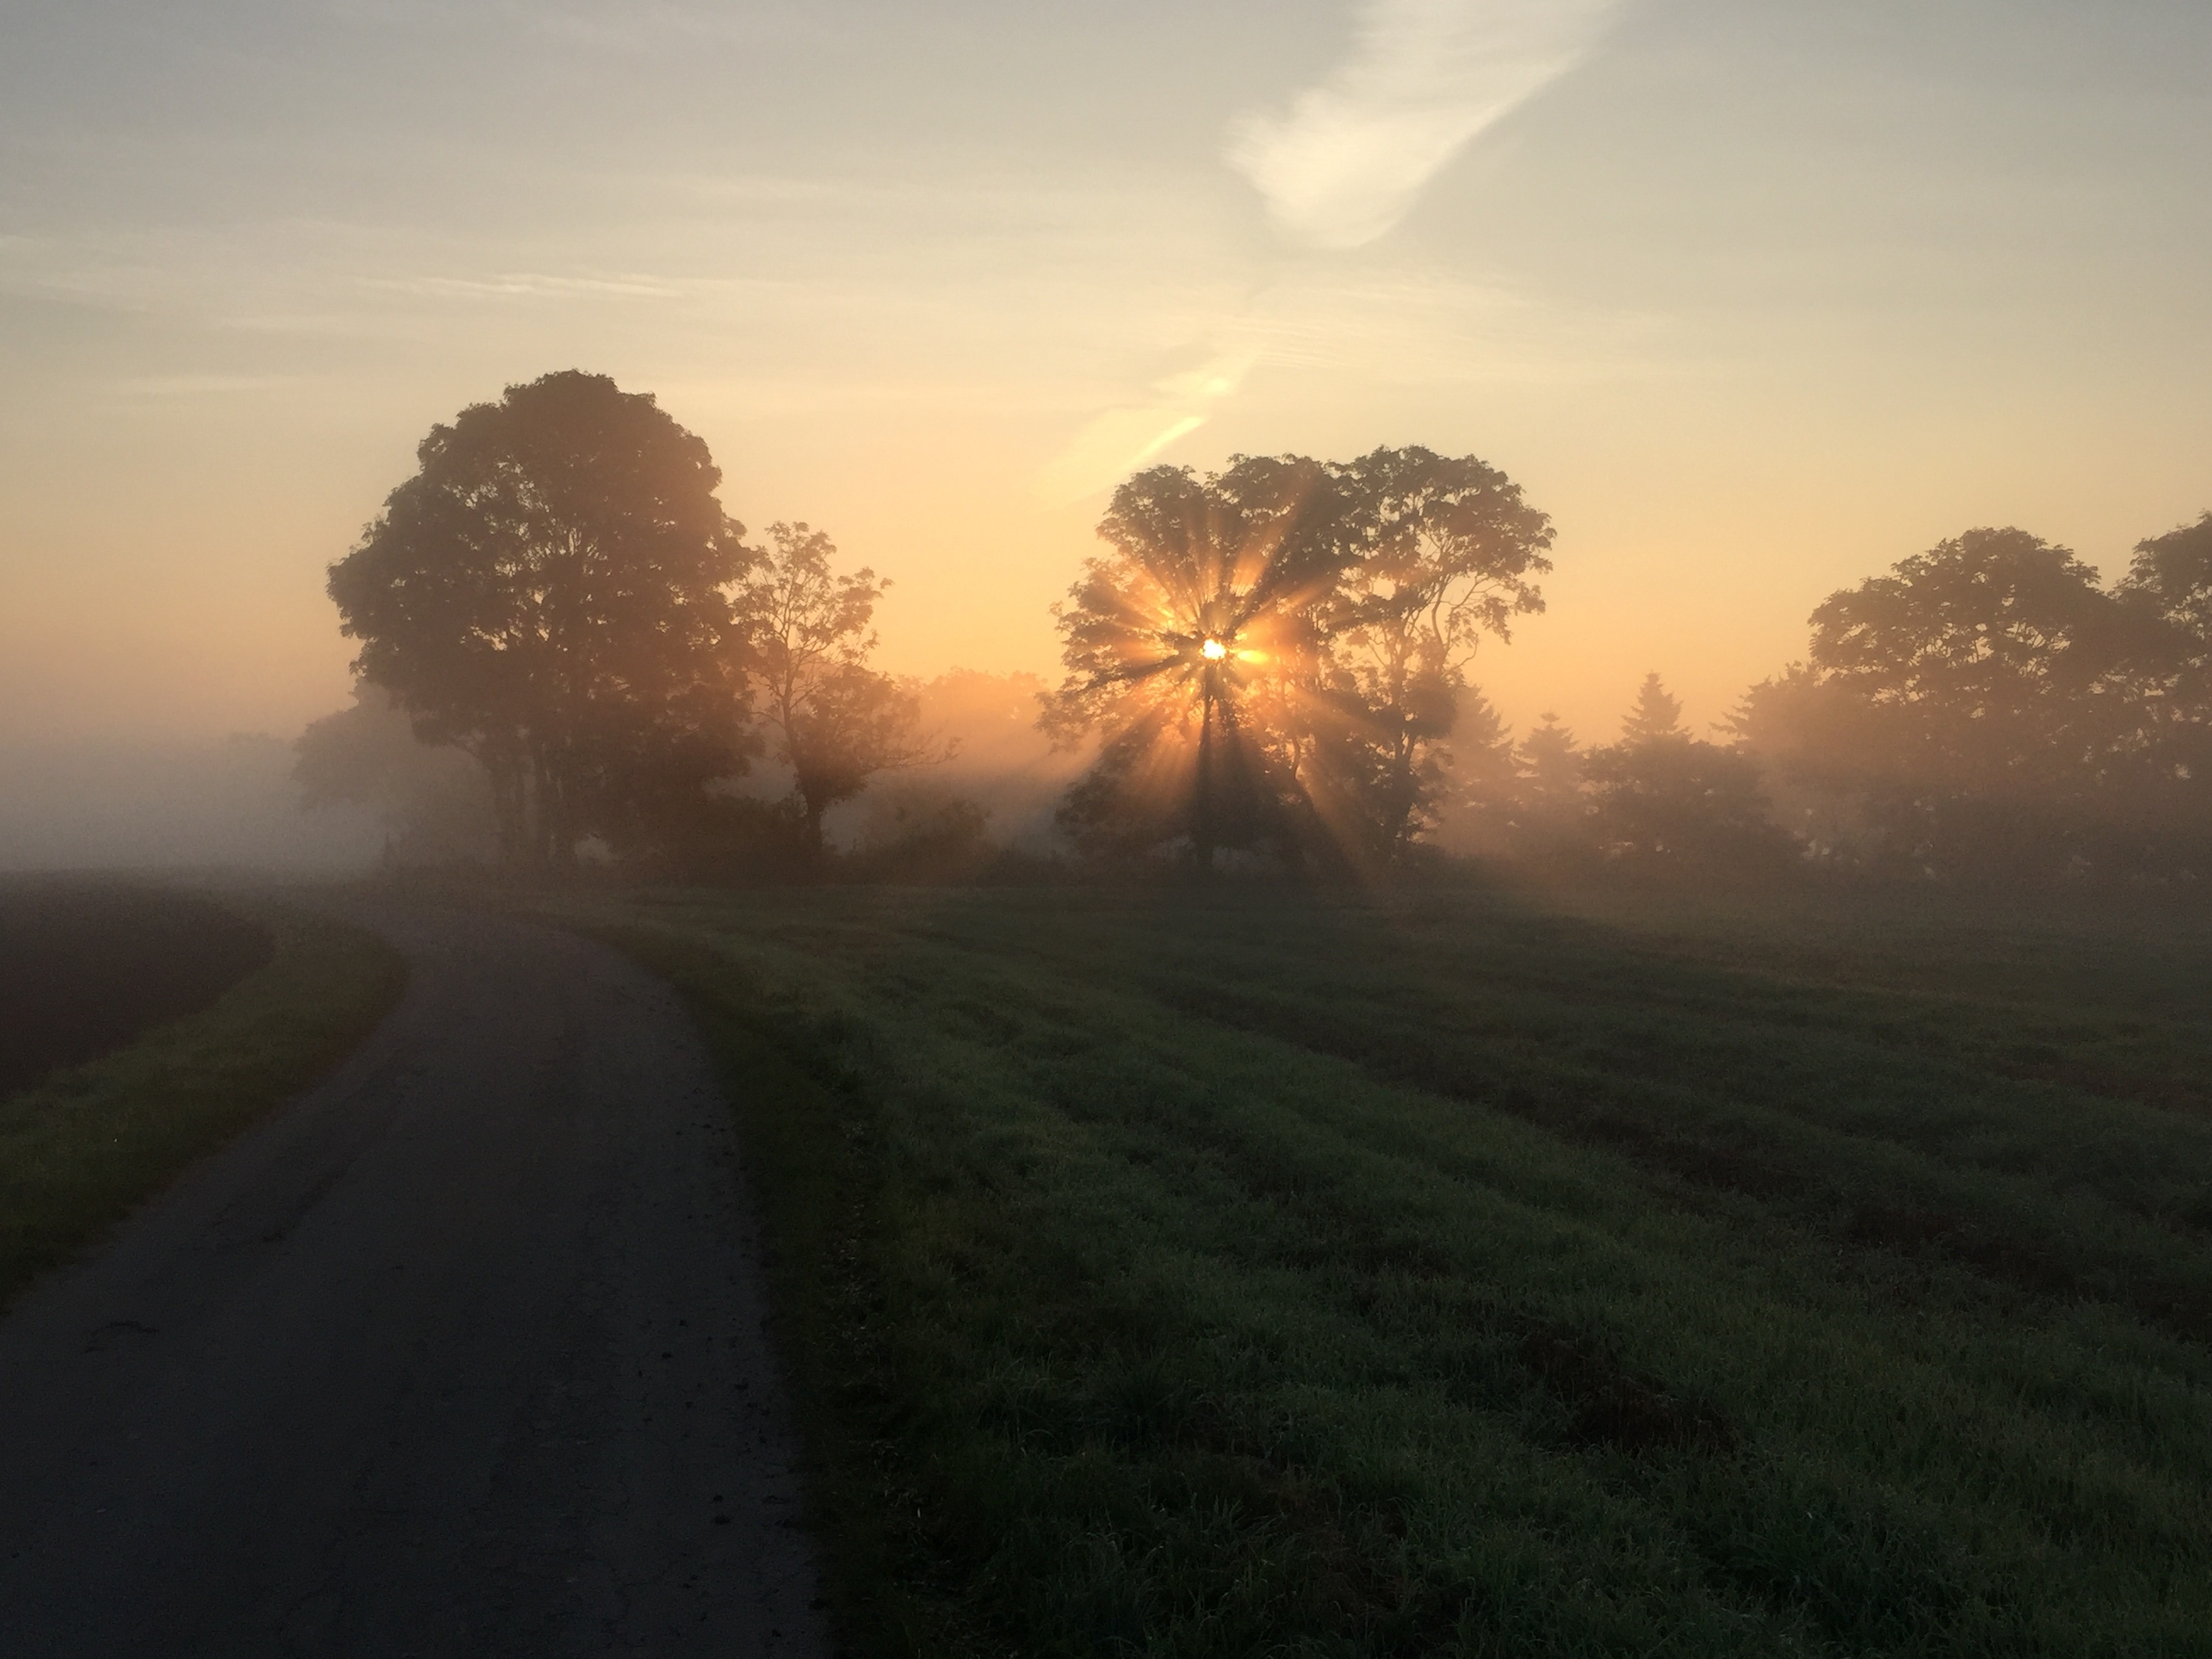
tree, nature, horizon, cloud, sky, sun, fog, sunrise, sunset, mist, field, prairie, sunlight, morning, hill, dawn, atmosphere, dusk, evening, weather, haze, plain, grassland, rural area, atmospheric phenomenon